Södertörn Home Guard Band

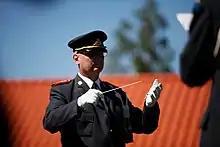

The band currently consists of 45 active musicians. On parade, the unit often consists of up to 30 musicians and can perform figurative programs. The band members are volunteers, including leisure musicians, music college students, music teachers, professional military musicians and former military music conscripts. The band maintains Swedish musical traditions, using Swedish instruments such as the E flat cornet, B cornet and valve trombone.